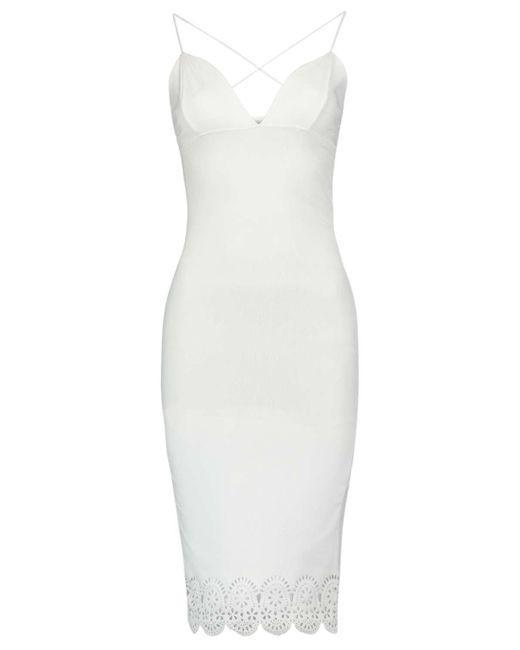
Gehäkeltes Bleistiftkleid in Off White für Damen